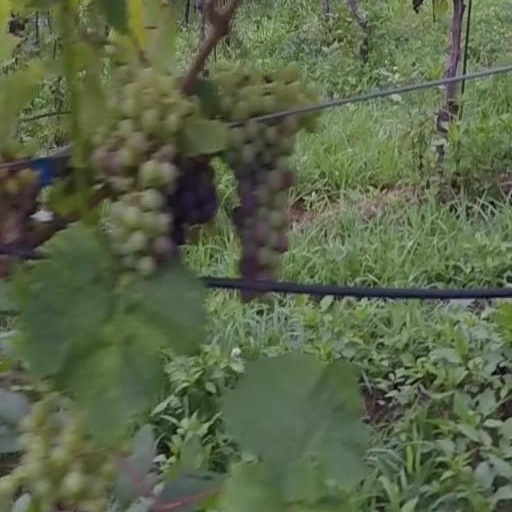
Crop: grape